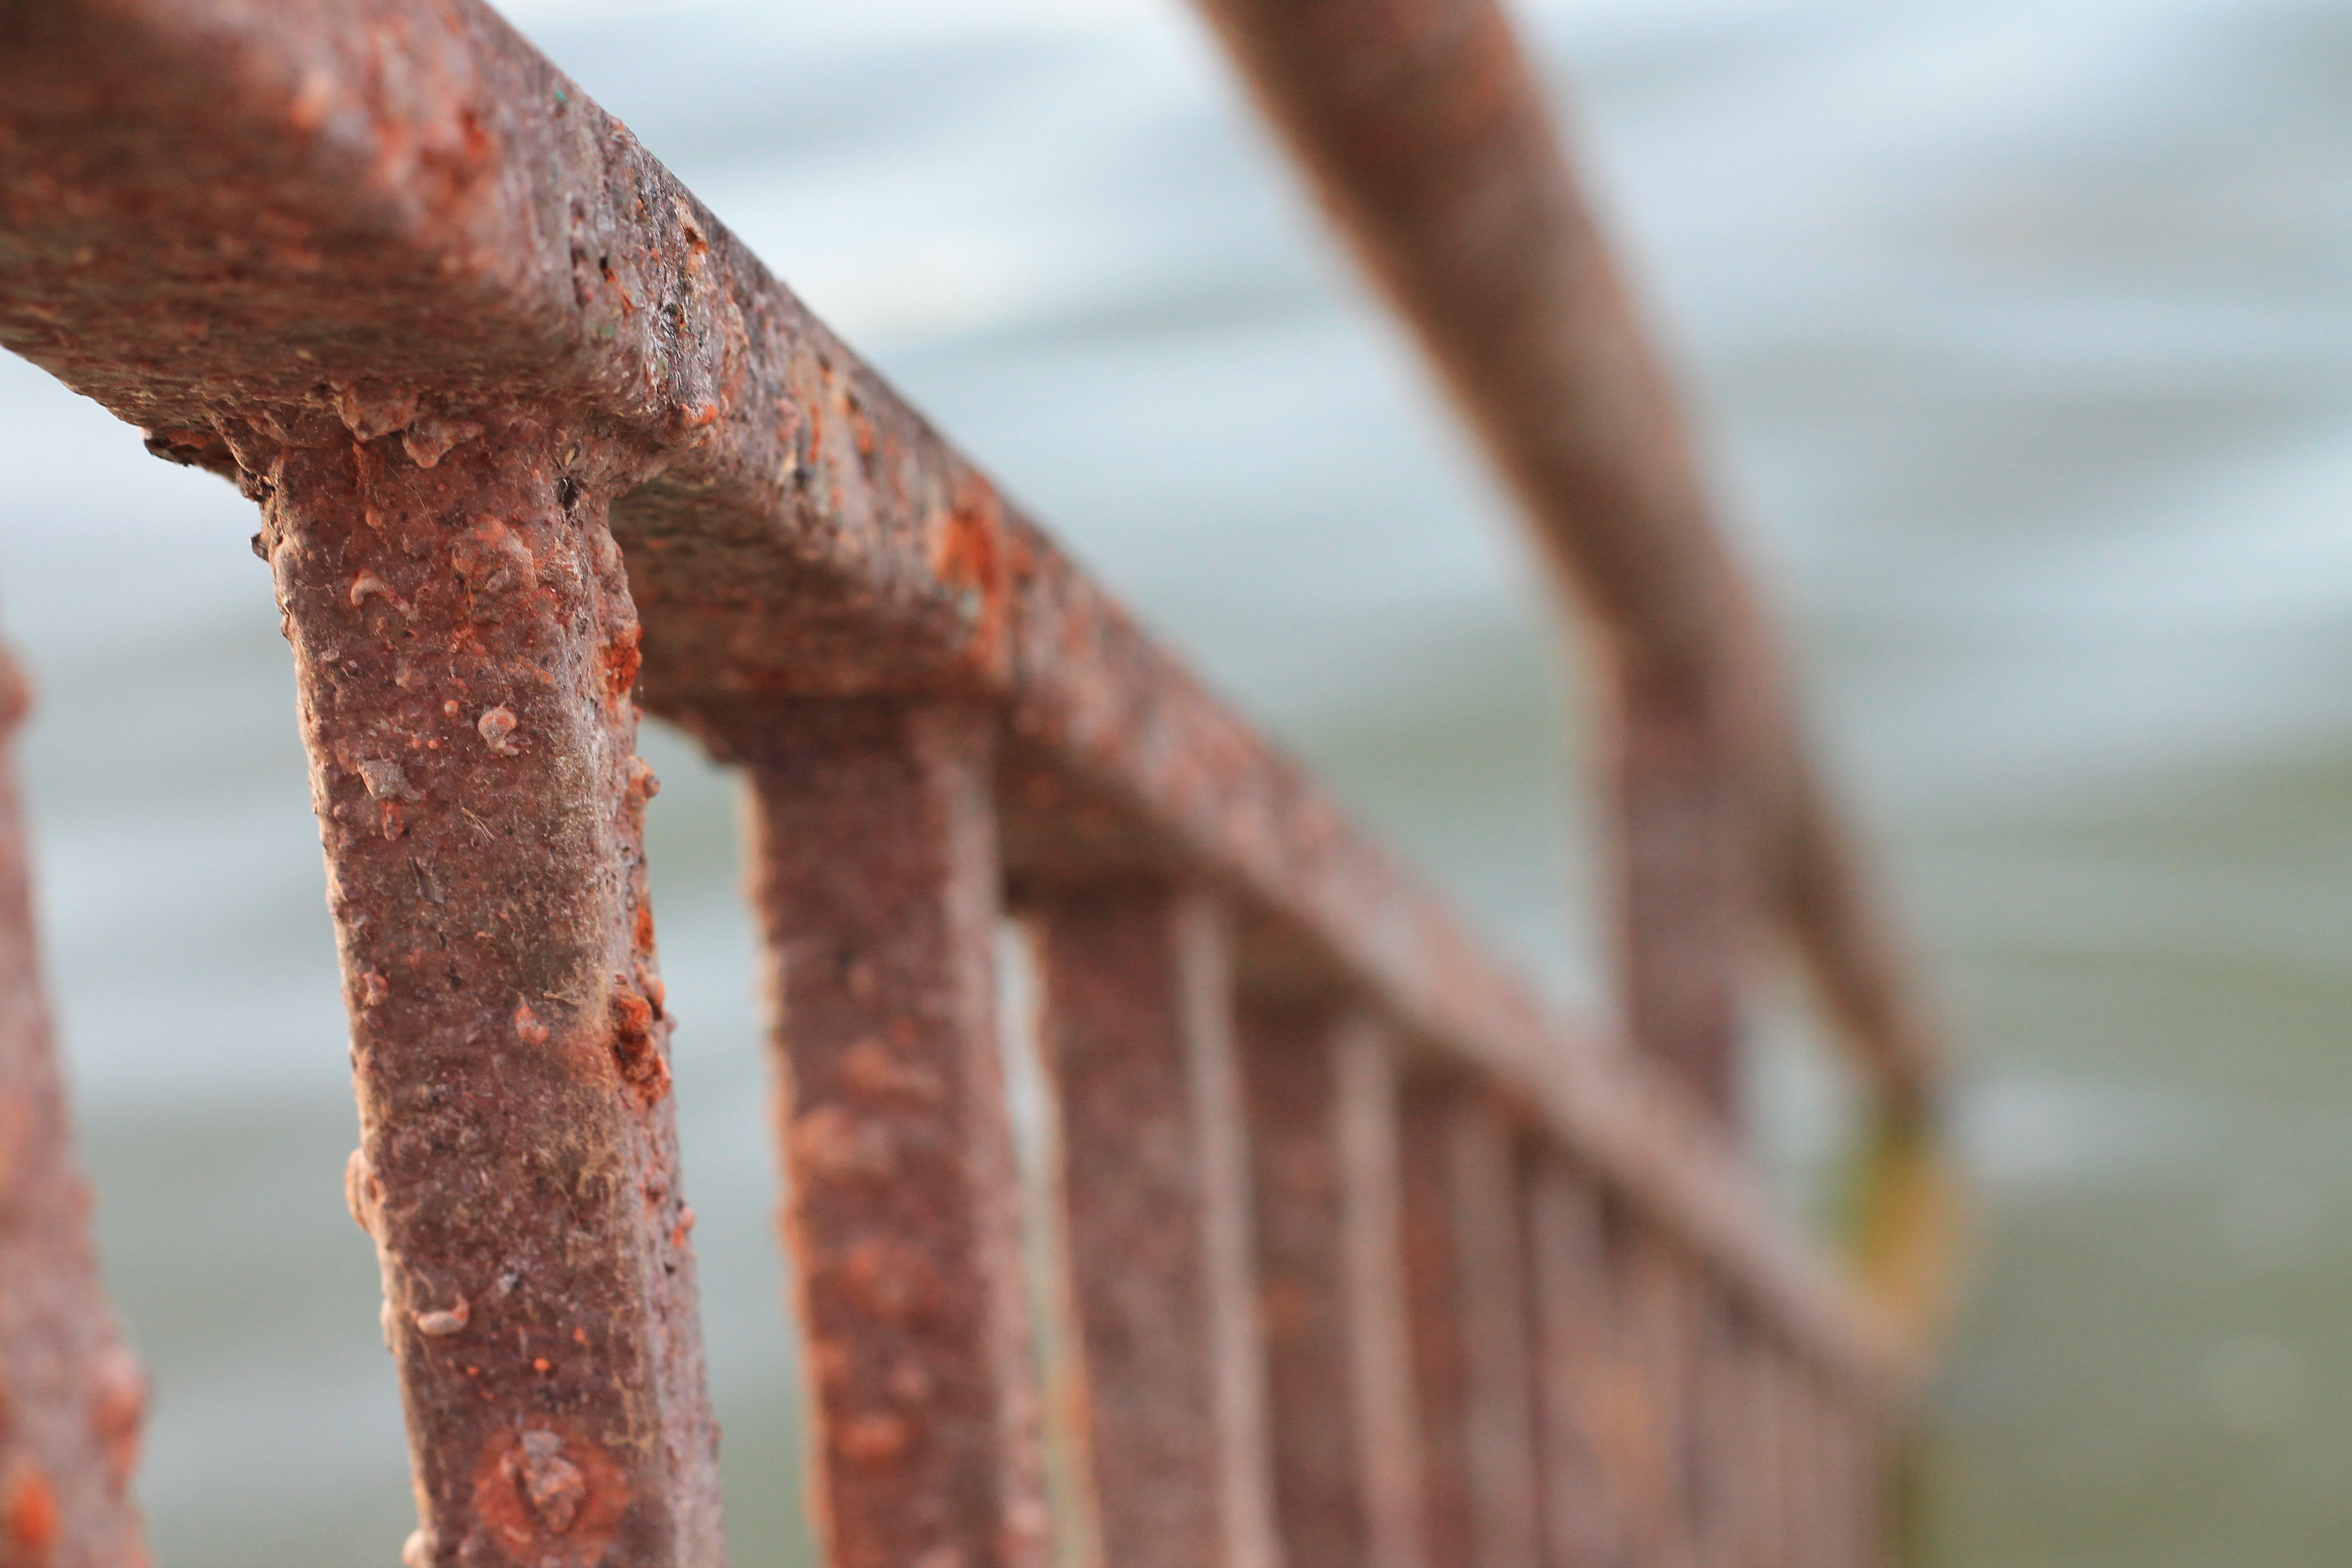
water, nature, branch, wood, old, river, steel, rust, metal, close up, rusty, forbidden, oxide, metallic, flooded